Broch of Clickimin

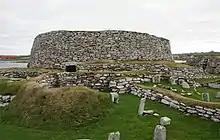
Broch of Clickimin

The Broch of Clickimin (also Clickimin or Clickhimin Broch) is a large, well-preserved but restored broch in Lerwick, Shetland, Scotland. Originally built on an island in Clickimin Loch, it was approached by a stone causeway. The broch is situated within a walled enclosure and, unusually for brochs, features a large "forework" or "blockhouse" between the opening in the enclosure and the broch itself. The site is maintained by Historic Scotland. According to its excavator, John R.C. Hamilton, there were several periods of occupation of the site: Late Bronze Age farmstead, Early Iron Age farmstead, Iron Age fort, broch period, and wheelhouse settlement.